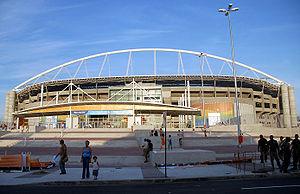
Le stade olympique Nilton-Santos, ancien stade olympique João-Havelange, populairement surnommé Engenhão ou encore simplement stade olympique, est un stade omnisports situé à Rio de Janeiro au Brésil. Il fut construit en 2007, pour accueillir les épreuves de football et d'athlétisme des Jeux panaméricains de 2007 qui eurent lieu dans la ville.